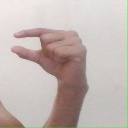
अक्षर: ग